Aneurin Williams

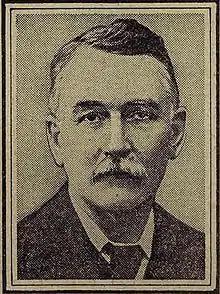
Aneurin Williams

Aneurin Williams (11 October 1859 – 20 January 1924) was a British Liberal Party politician.